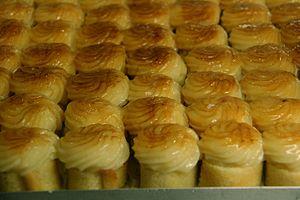
Pionono est le nom donné à de nombreuses pâtisseries originaires d'Espagne et particulièrement populaires en Amérique latine.